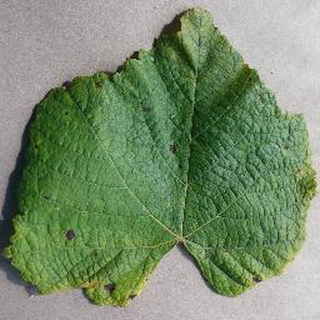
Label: grape_leaf_blight